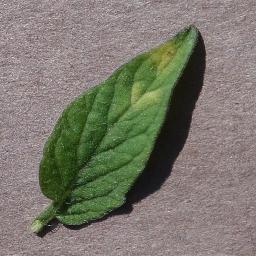
Label: Tomato___Leaf_Mold